1912–13 United States Senate elections

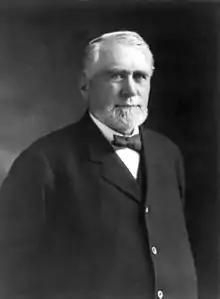

Three-term Republican Knute Nelson was overwhelmingly supported in a 1912 popular election.